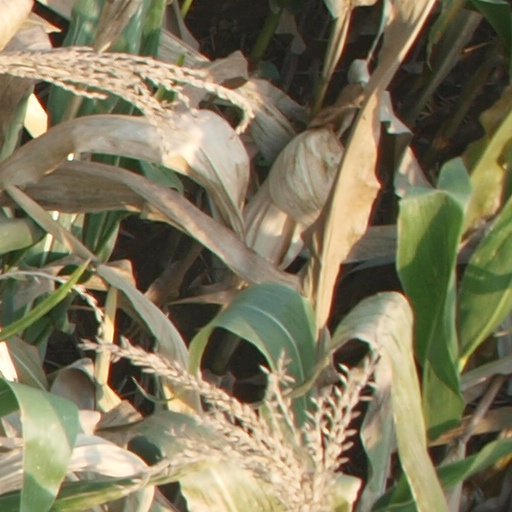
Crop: maize; corn